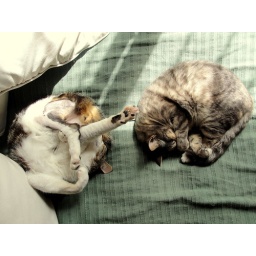
a study in different cat sleeping positions